Ng Yi Sheng

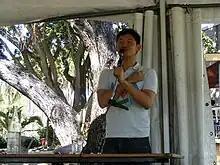
Ng Yi-Sheng in 2008

Ng Yi Sheng (born 1980) is a Singaporean writer. He has published a collection of his poems entitled "last boy", which won the Singapore Literature Prize, and a documentary book on gay, lesbian and bisexual Singaporeans called "SQ21: Singapore Queers in the 21st Century" in 2006.